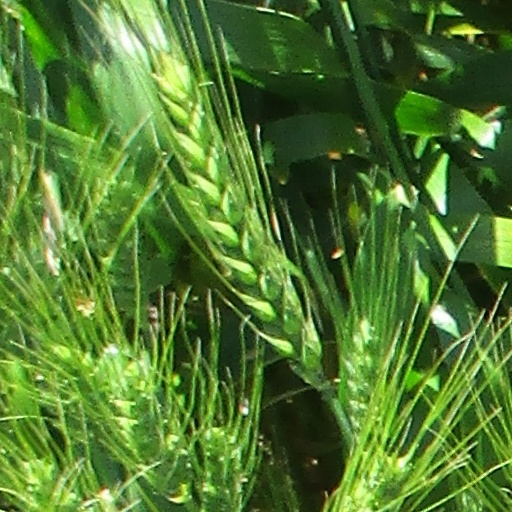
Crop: wheat